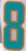
Number: 8